XCOM: Enemy Unknown

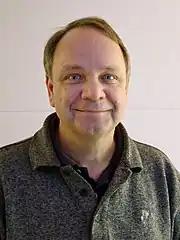
Sid Meier, the founder of Firaxis and the creator of the "Civilization" series, provided consultation for the game.

"XCOM: Enemy Unknown" casts the player as the commander of an elite military organization who directs soldiers in turn-based combat missions against invading alien enemies. The player controls a squad of between one and six human soldiers or robotic units as they explore the game's levels. Most missions in the campaign occur on maps randomly selected from a handcrafted set; enemies are then randomly placed on these maps. Fog of war hides aliens and their actions from view until the player's soldiers are in range and have line of sight to them. Most missions require players to eliminate all threats in a map, though some require players to rescue civilians or extract a target. Players can choose to retreat and abandon the mission if the situation goes awry. The game has four difficulty levels: easy, normal, classic and impossible. There is also an "ironman mode", which limits the player to one save.